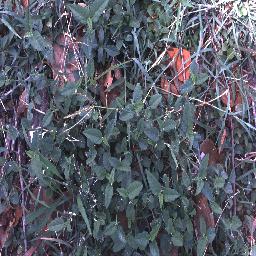
Label: negative